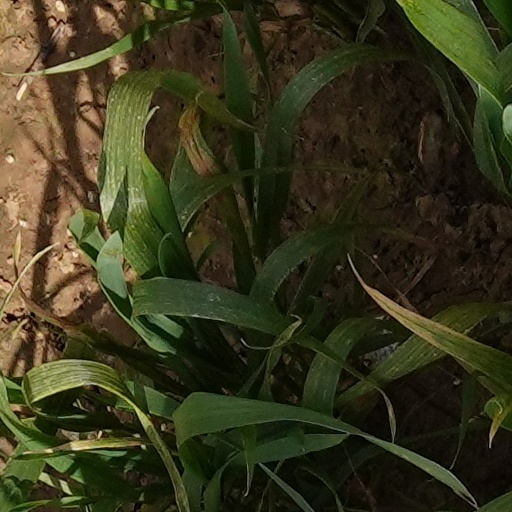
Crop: wheat